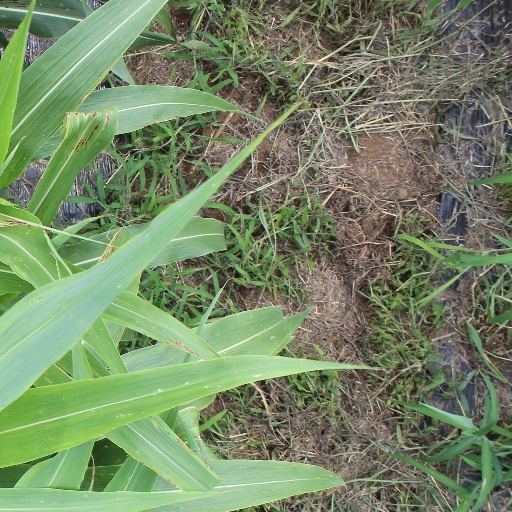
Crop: sorghum